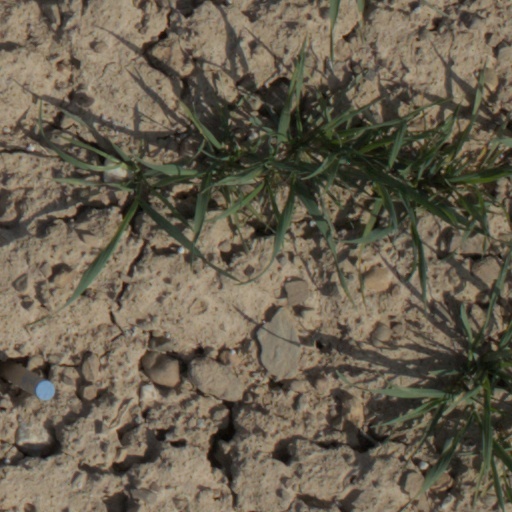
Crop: wheat